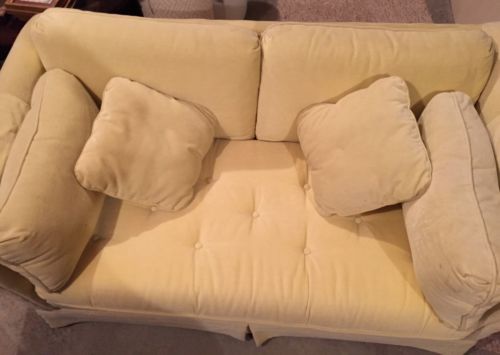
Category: sofa